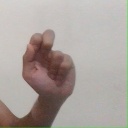
अक्षर: ढ